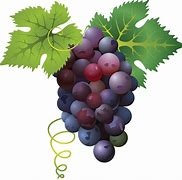
Label: grape